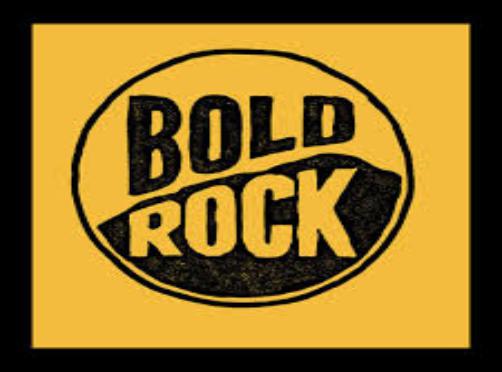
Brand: Bold Rock Hard Cider
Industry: Food